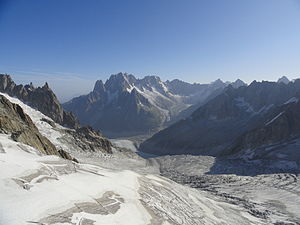
Mer de Glace
Mer de Glace
Mer de Glace er en gletsjer i den nordligste del af Mont Blancmassivet i den franske del af Alperne tæt på Chamonix i Arve-dalen. Med en længde på omtrent 7 km og en maksimal dybde af 200 m er det den største gletsjer i Frankrig.